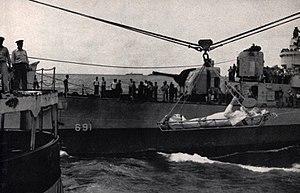
L'USS San Juan (CL-54) est un croiseur léger de la classe Atlanta construit pour l'US Navy pendant la Seconde Guerre mondiale.